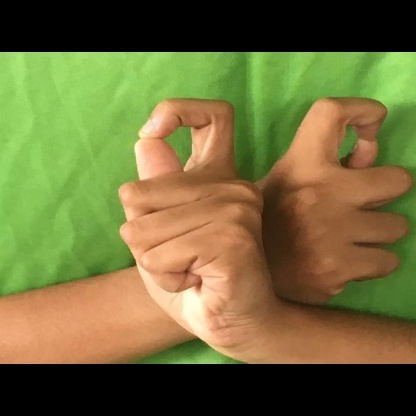
Mudra: Berunda